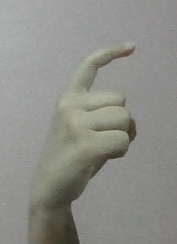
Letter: ra